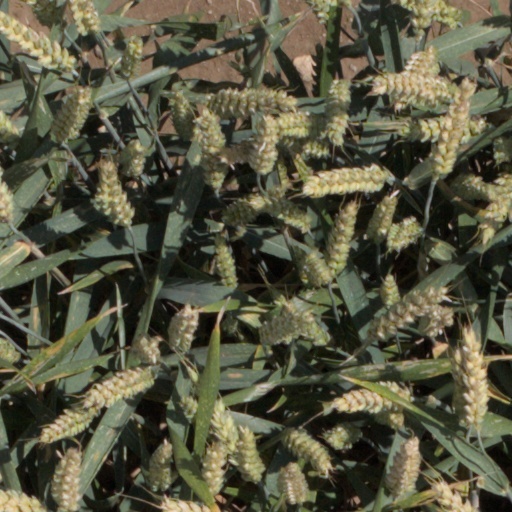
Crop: wheat